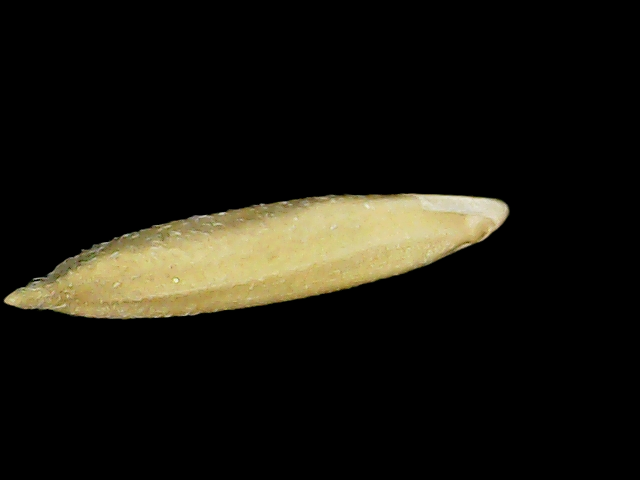
Rice variety: Binadhan19